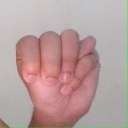
अक्षर: म